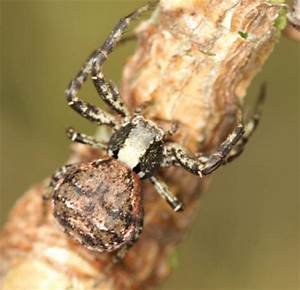
Label: spider